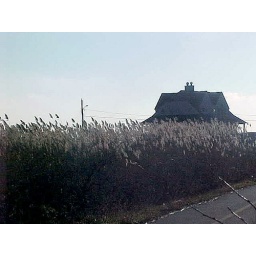
Taken on a stroll over the bike path to the beach on Cape Cod.